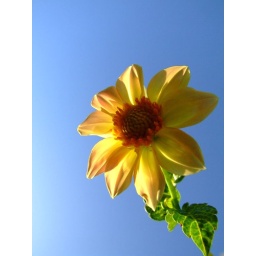
yellow flower against blue sky background